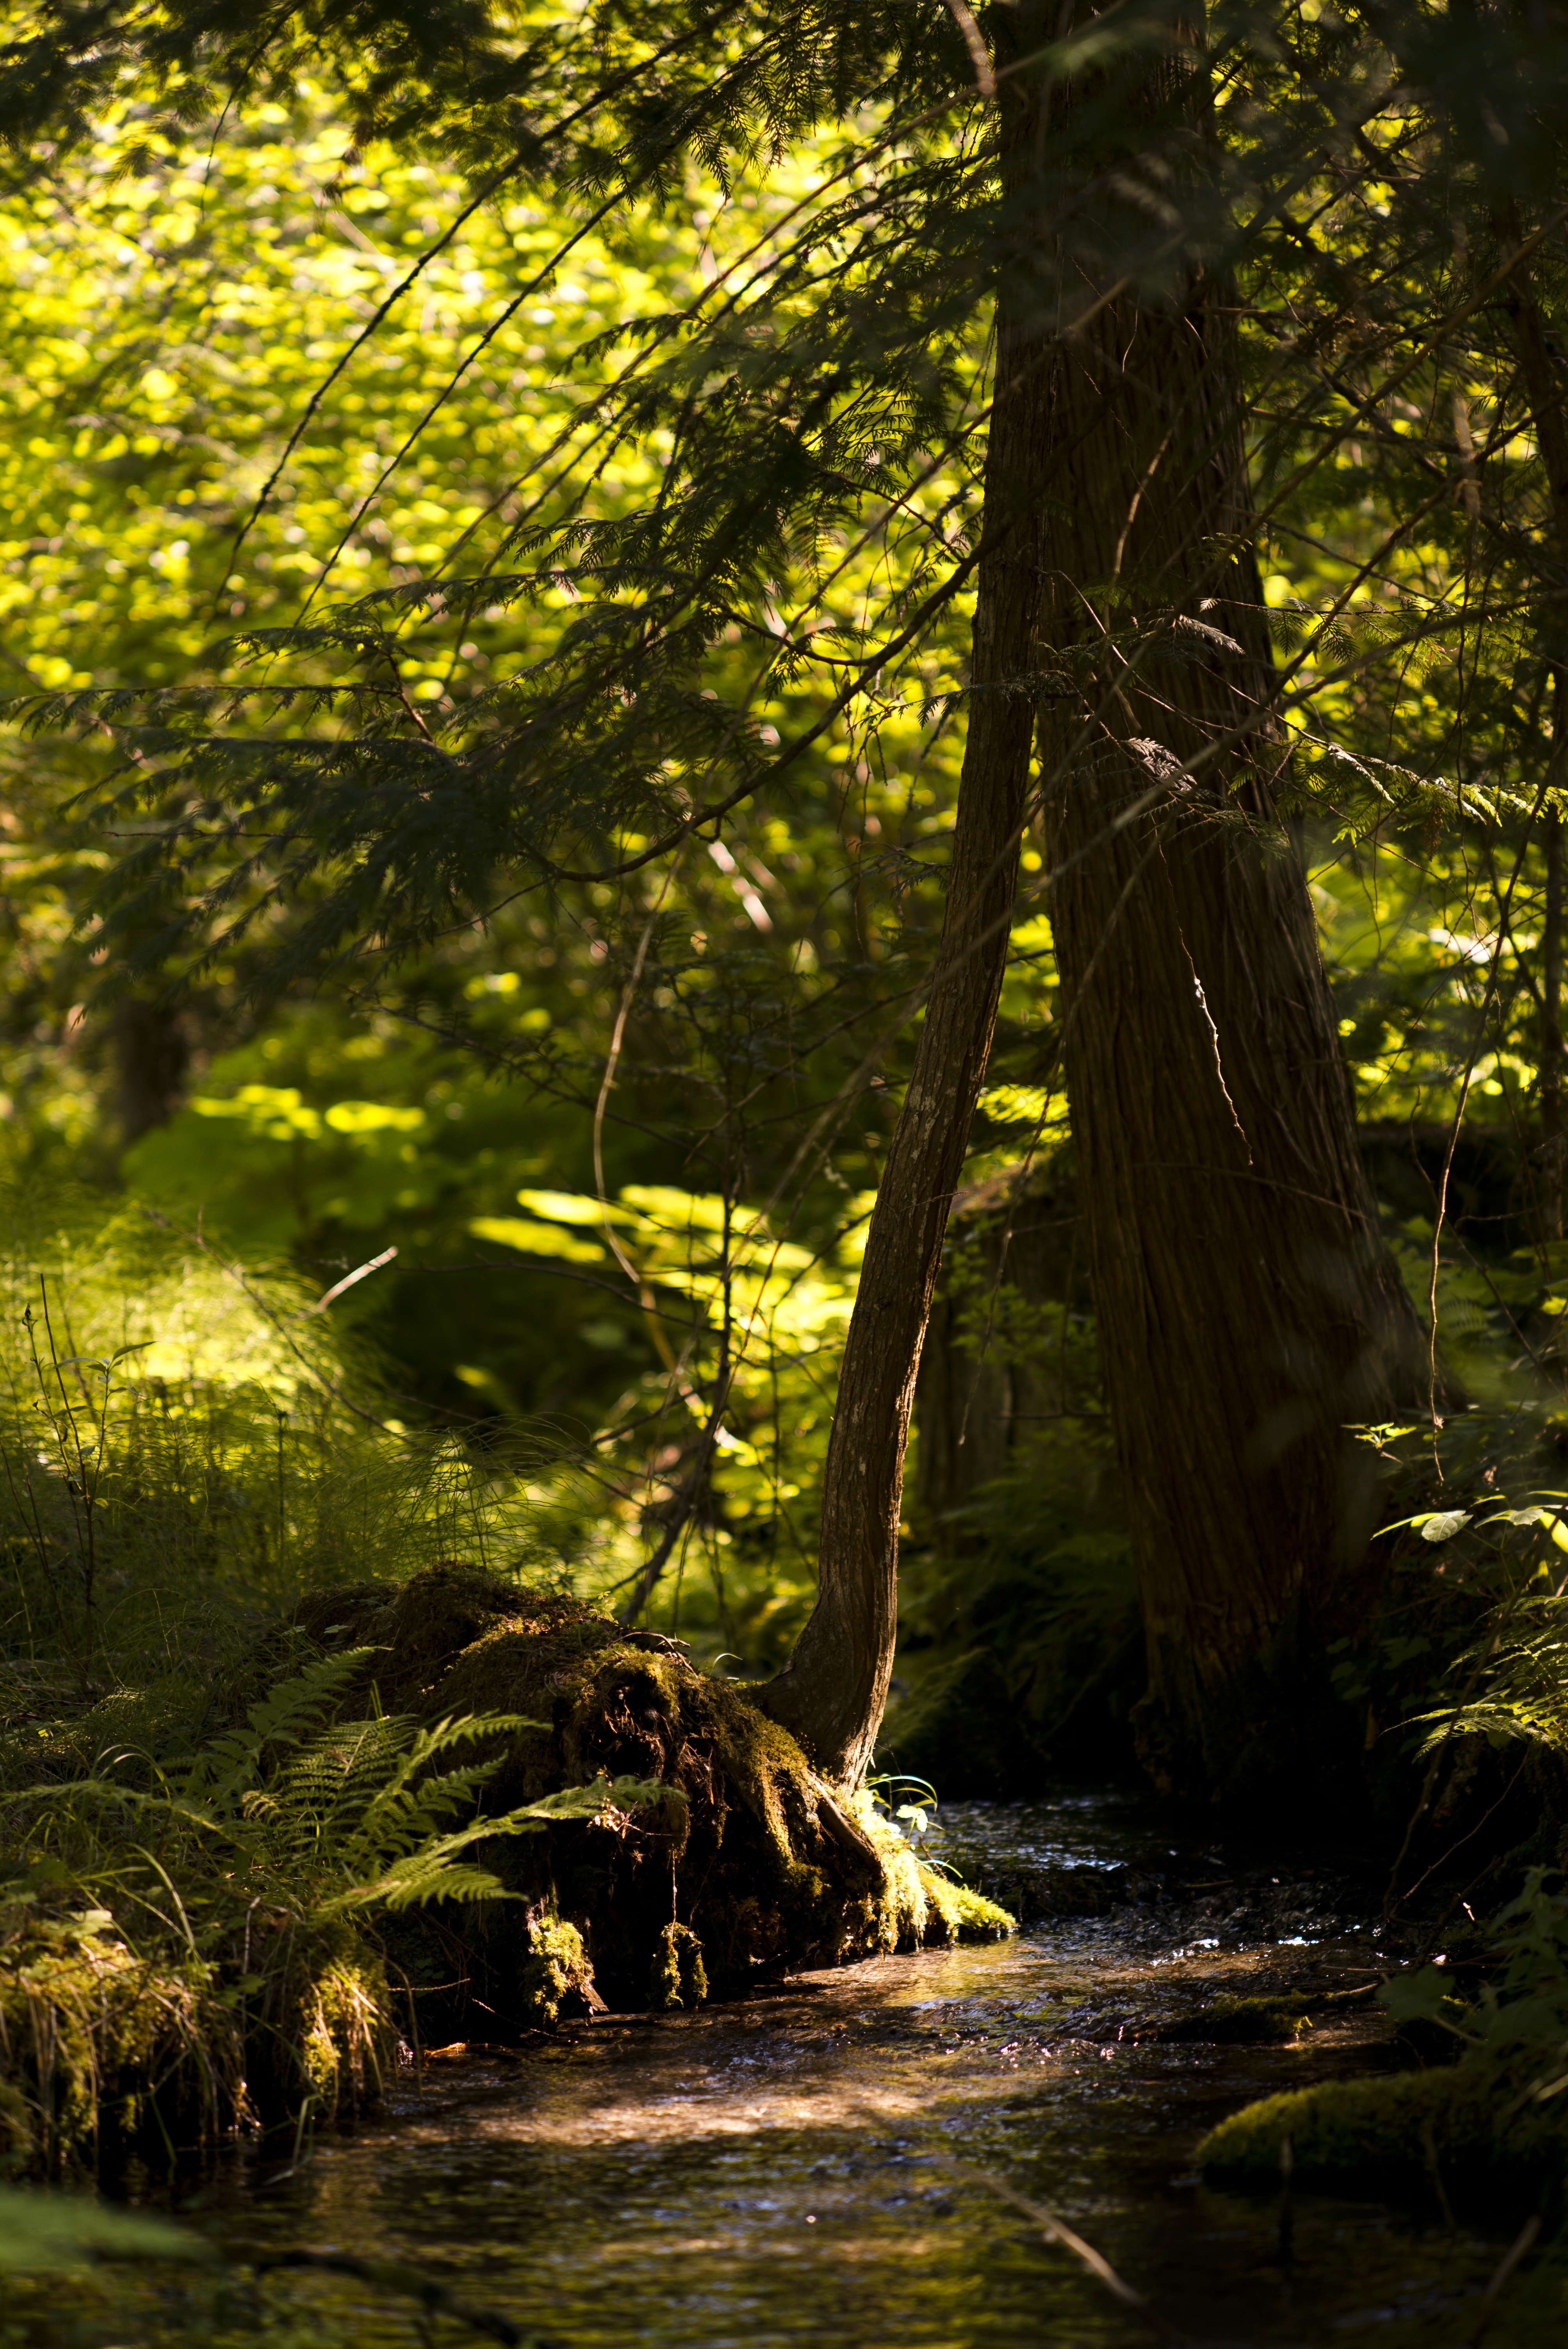
tree, water, nature, forest, outdoor, creek, wilderness, branch, plant, sunlight, leaf, flower, river, summer, environment, stream, brook, green, reflection, jungle, scenic, natural, autumn, scenery, botany, season, rainforest, wetland, woodland, habitat, old growth forest, natural environment, geographical feature, woody plant